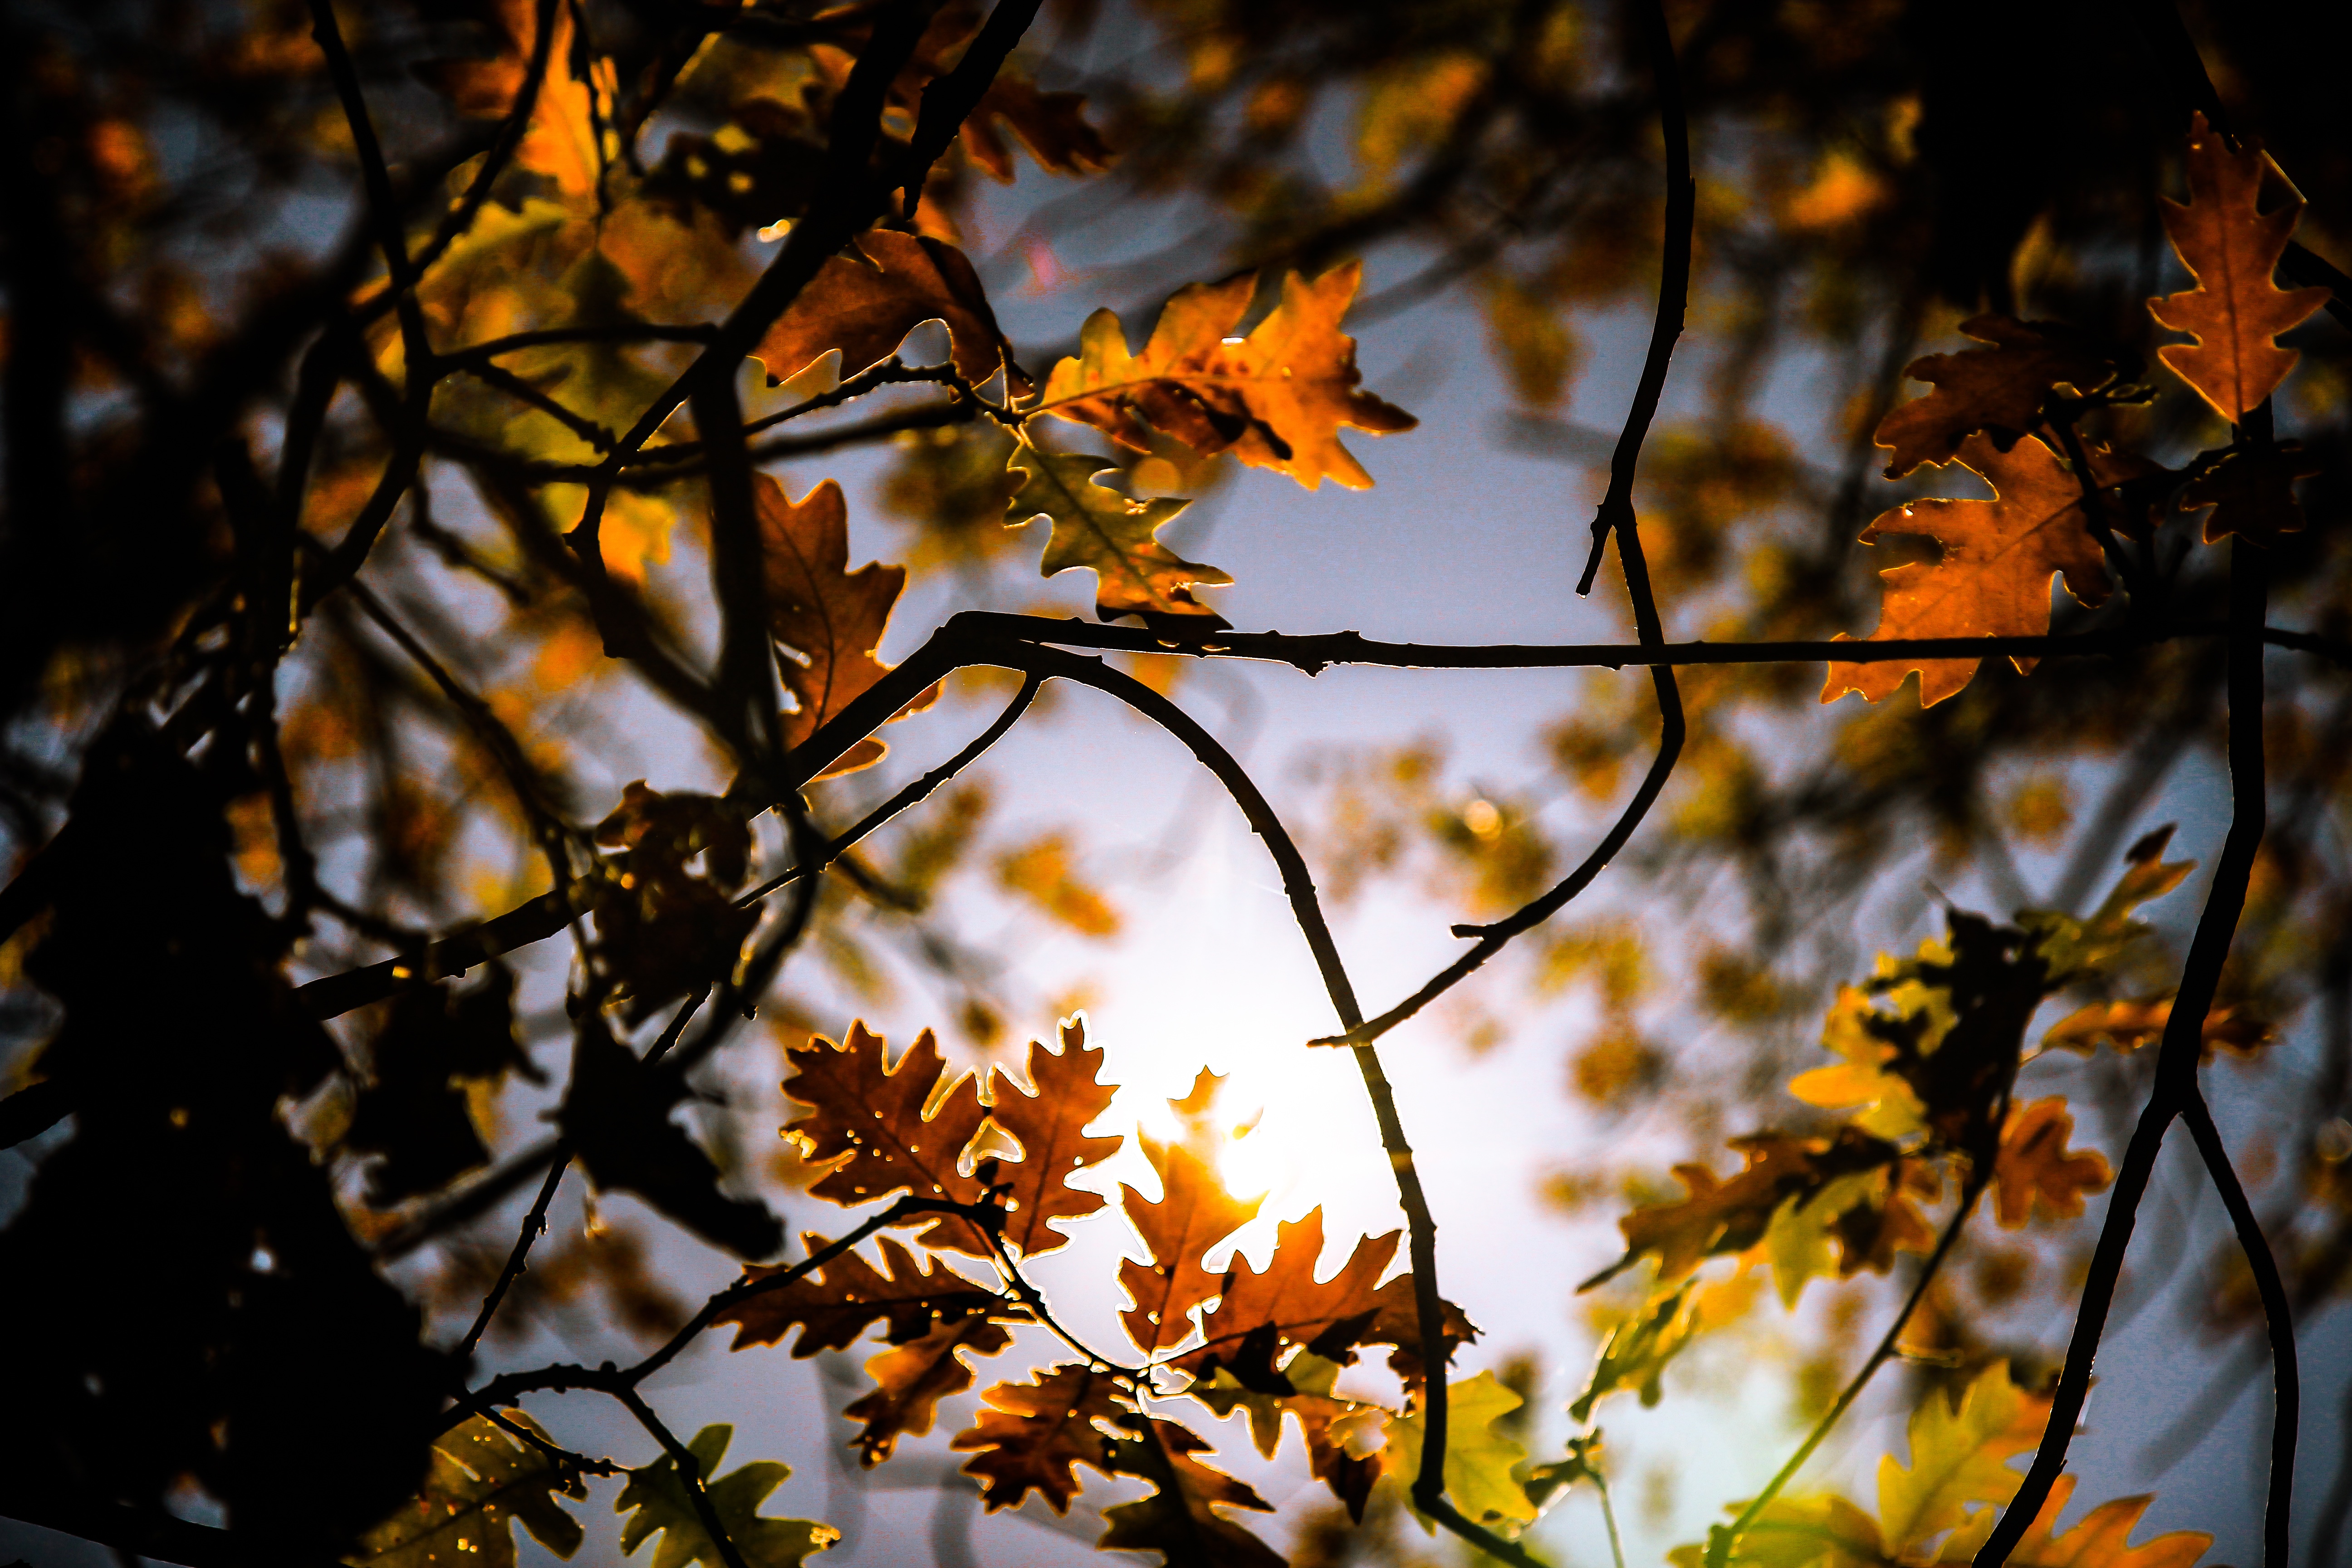
tree, nature, branch, plant, sunlight, leaf, flower, autumn, season, woody plant